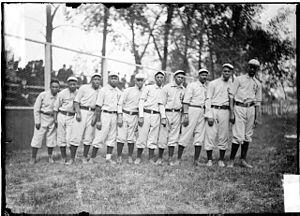
Les Chicago American Giants sont un club de baseball fondé en 1910 à Chicago et qui met fin à ses activités en 1952. Cette formation de Negro League est membre des ligues majeures noires entre 1920 et 1948.